Rudolf Felder

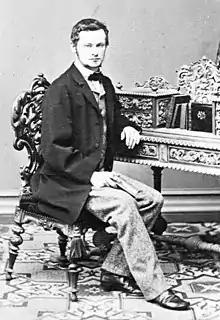

Rudolf Felder (2 May 1842 in Vienna – 29 March 1871 in Vienna) was an Austrian jurist and entomologist. He was mainly interested in Lepidoptera, amassing, with his father, Cajetan Felder, a huge collection.